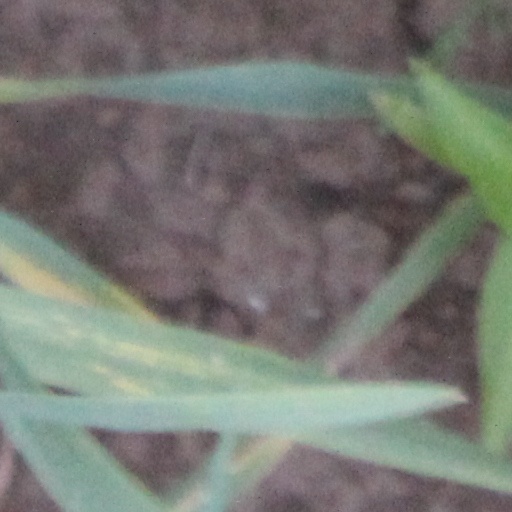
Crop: wheat